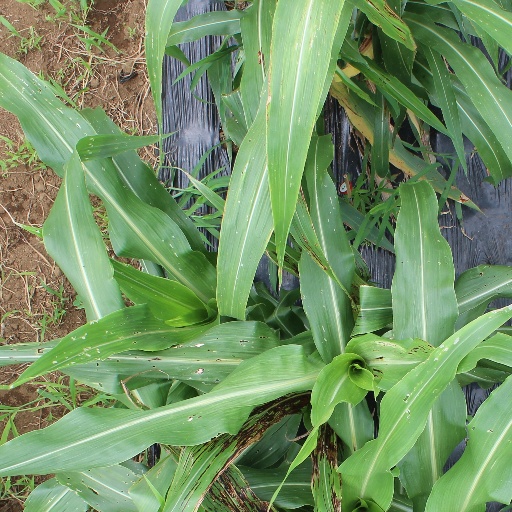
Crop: sorghum